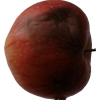
Label: Apple 17